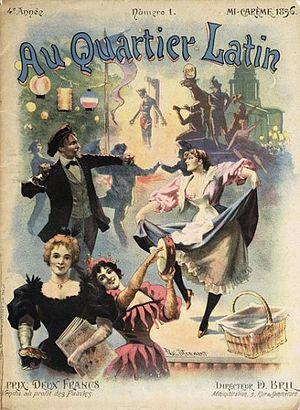
Couverture d'une revue étudiante sortie à l'occasion des fêtes de la Mi-Carême 1896 à Paris.
La faluche est la coiffe traditionnelle des étudiants de France. Introduite en France en 1888, elle remplace la toque doctorale datant du Moyen Âge. C'est un béret de velours noir orné de rubans de couleurs et d'insignes.
Le Carnaval de Paris est une fête populaire parisienne succédant à la Fête des Fous, laquelle prospérait depuis au moins le XIᵉ siècle jusqu'au XVᵉ siècle.